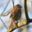
Label: bird